Gore, Quebec

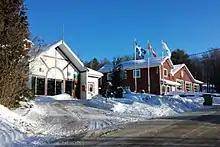
Gore town hall and fire station

Due to the 2022 Canadian federal electoral redistribution, Gore was redistricted to the new riding of Les Pays-d'en-Haut, which is represented by Tim Watchorn of the Liberal Party since 2025. Before that, Gore formed part of the federal electoral district of Argenteuil—La Petite-Nation and was represented by Stéphane Lauzon of the Liberal Party between 2015 and 2025.